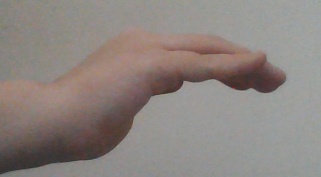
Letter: haa